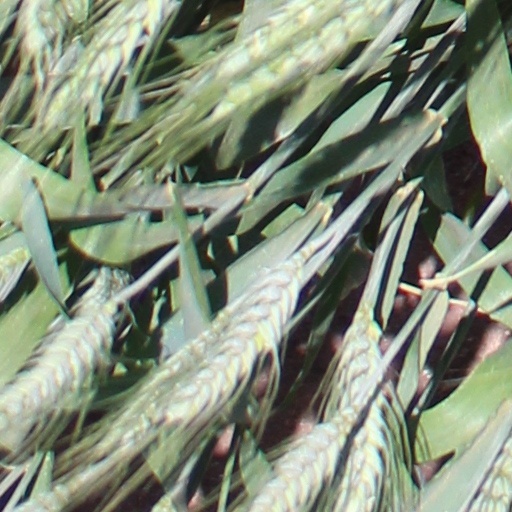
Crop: wheat